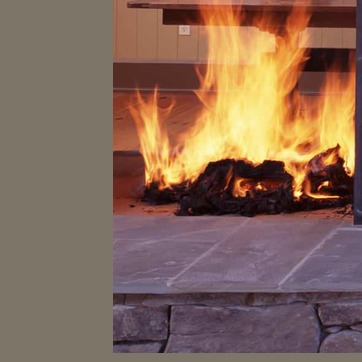
Material: other